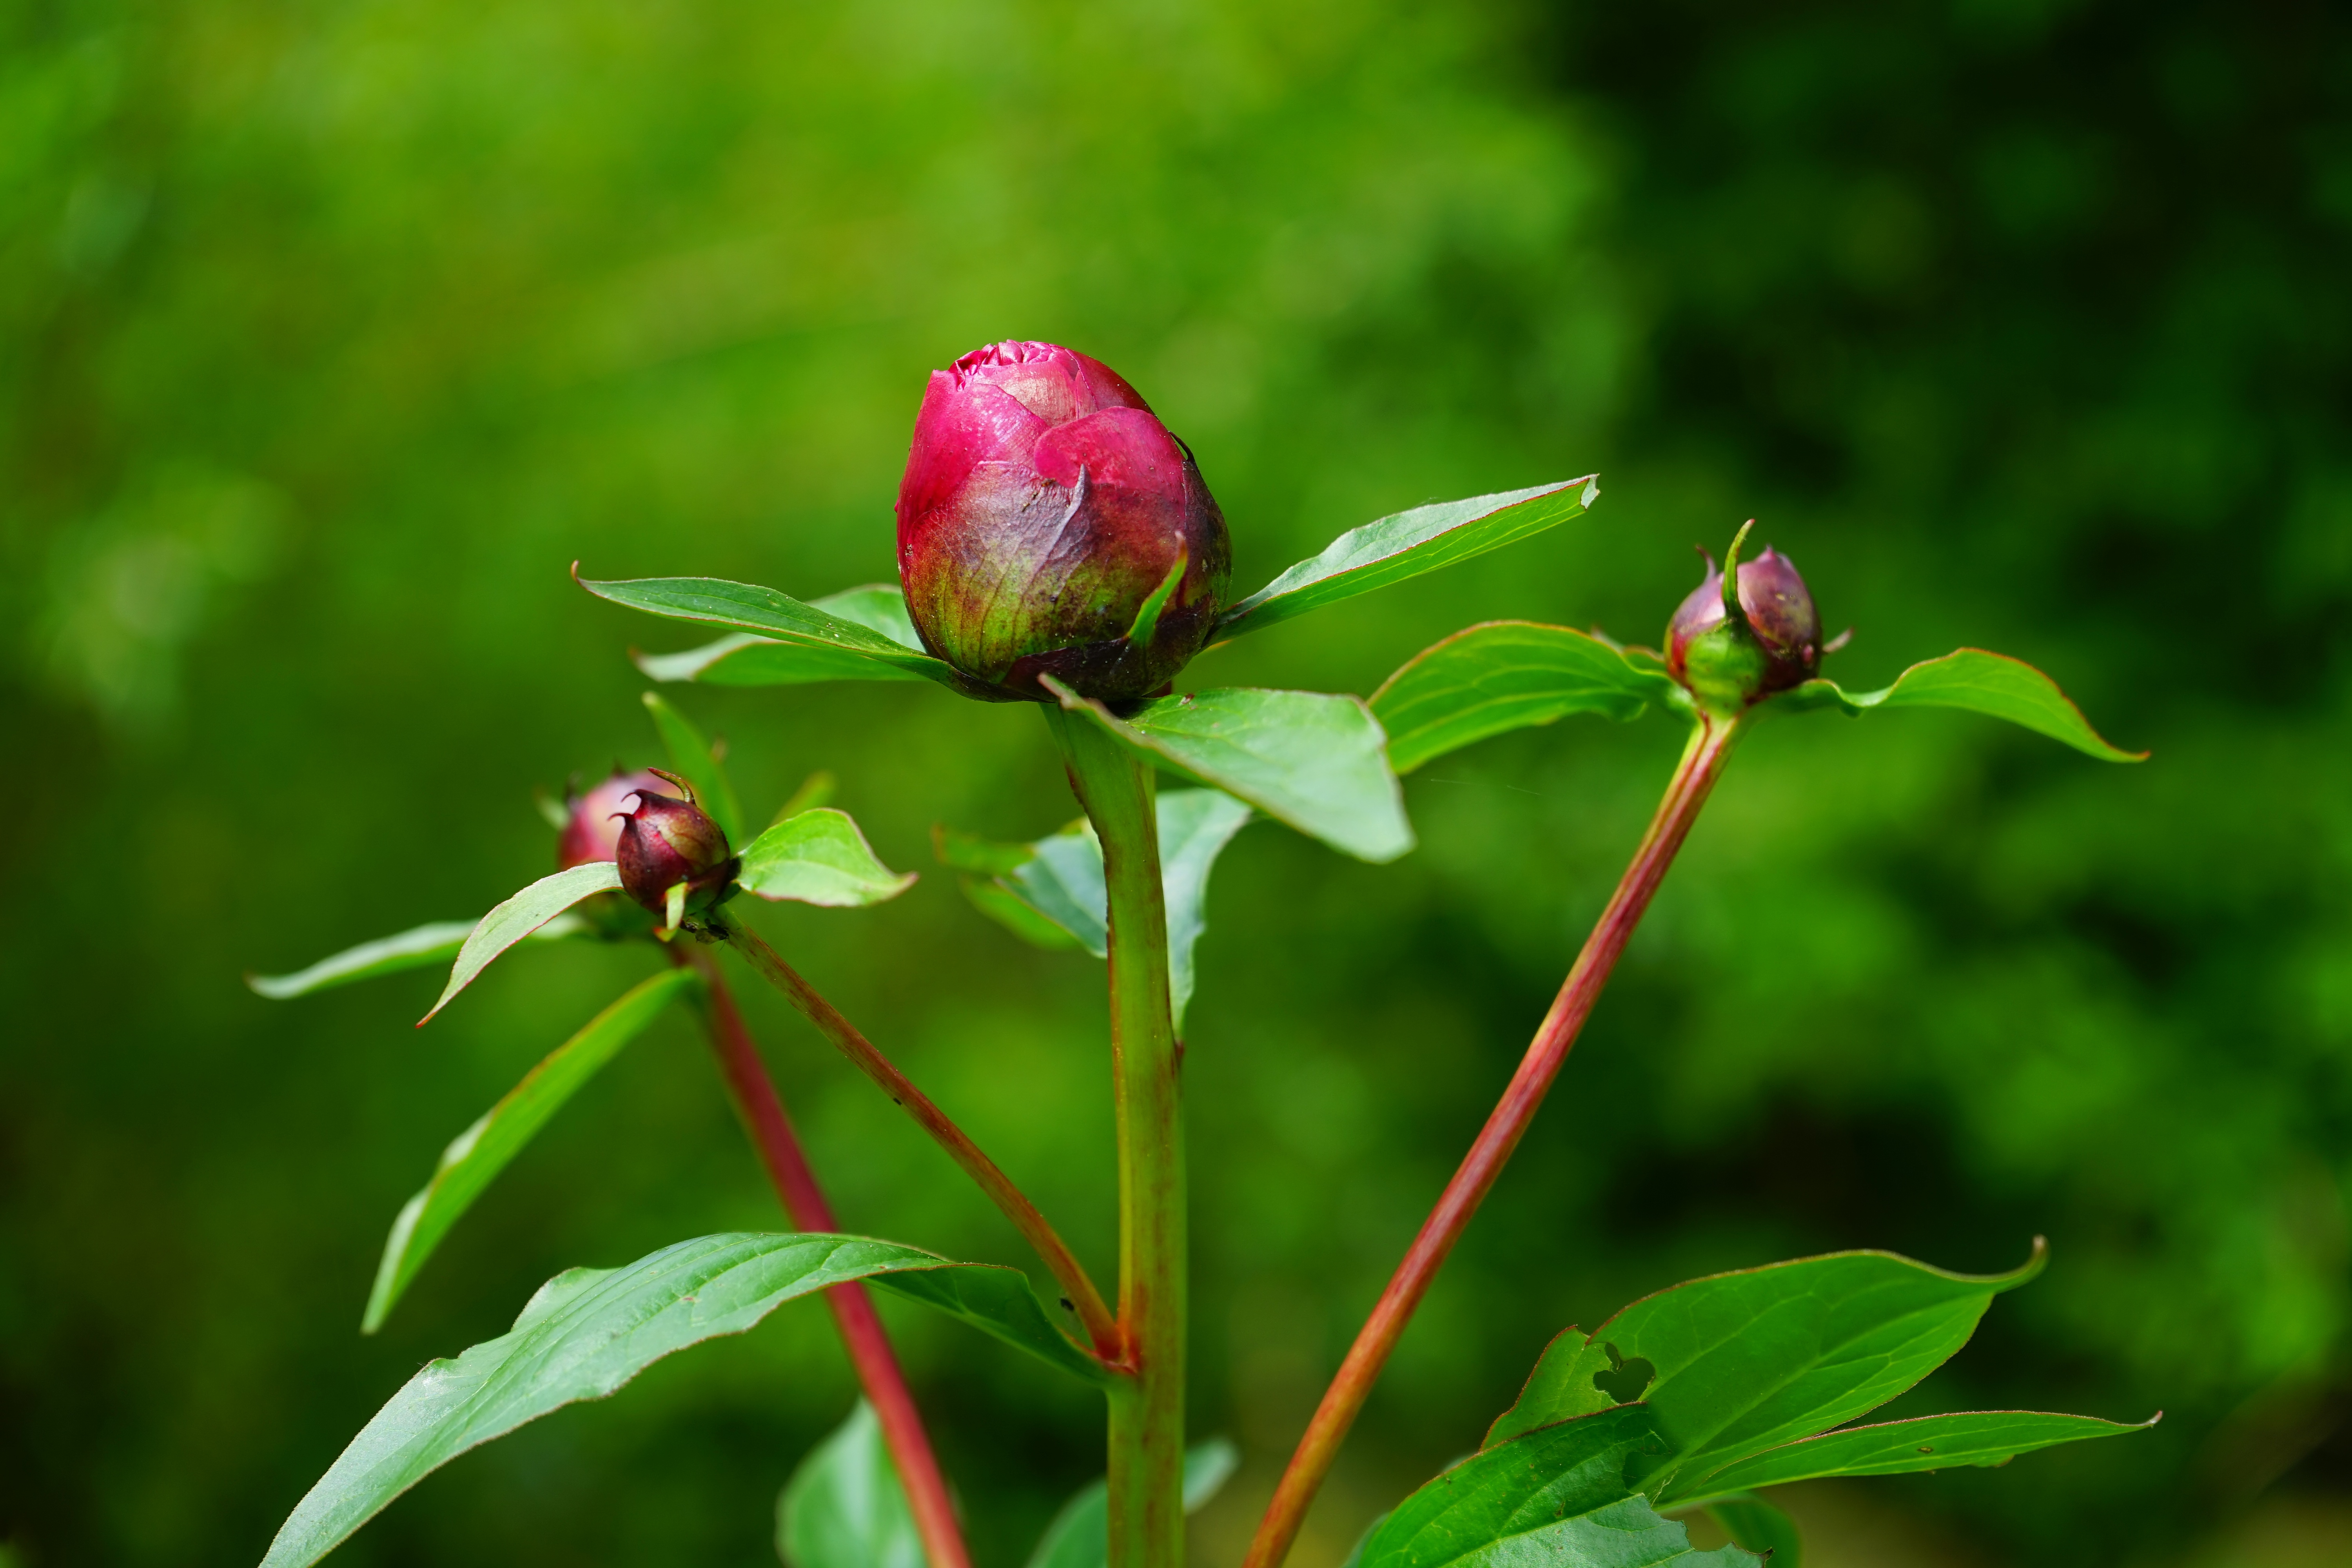
nature, blossom, plant, leaf, flower, bloom, spring, green, red, produce, macro, botany, garden, pink, close, flora, wildflower, leaves, shrub, ball, closed, bud, flower garden, peony, macro photography, ornamental plant, about, spherical, flowering plant, globose, land plant